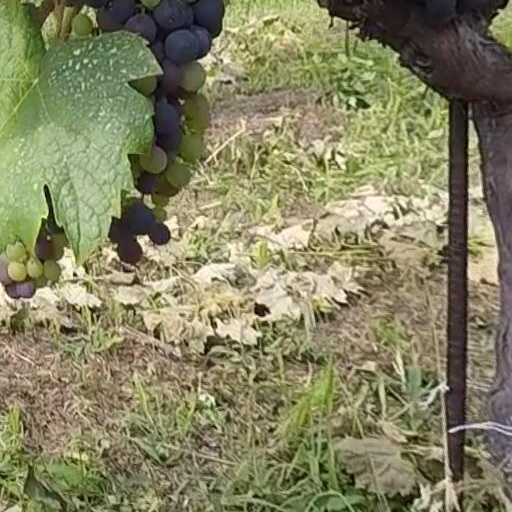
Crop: grape